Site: brandenburg
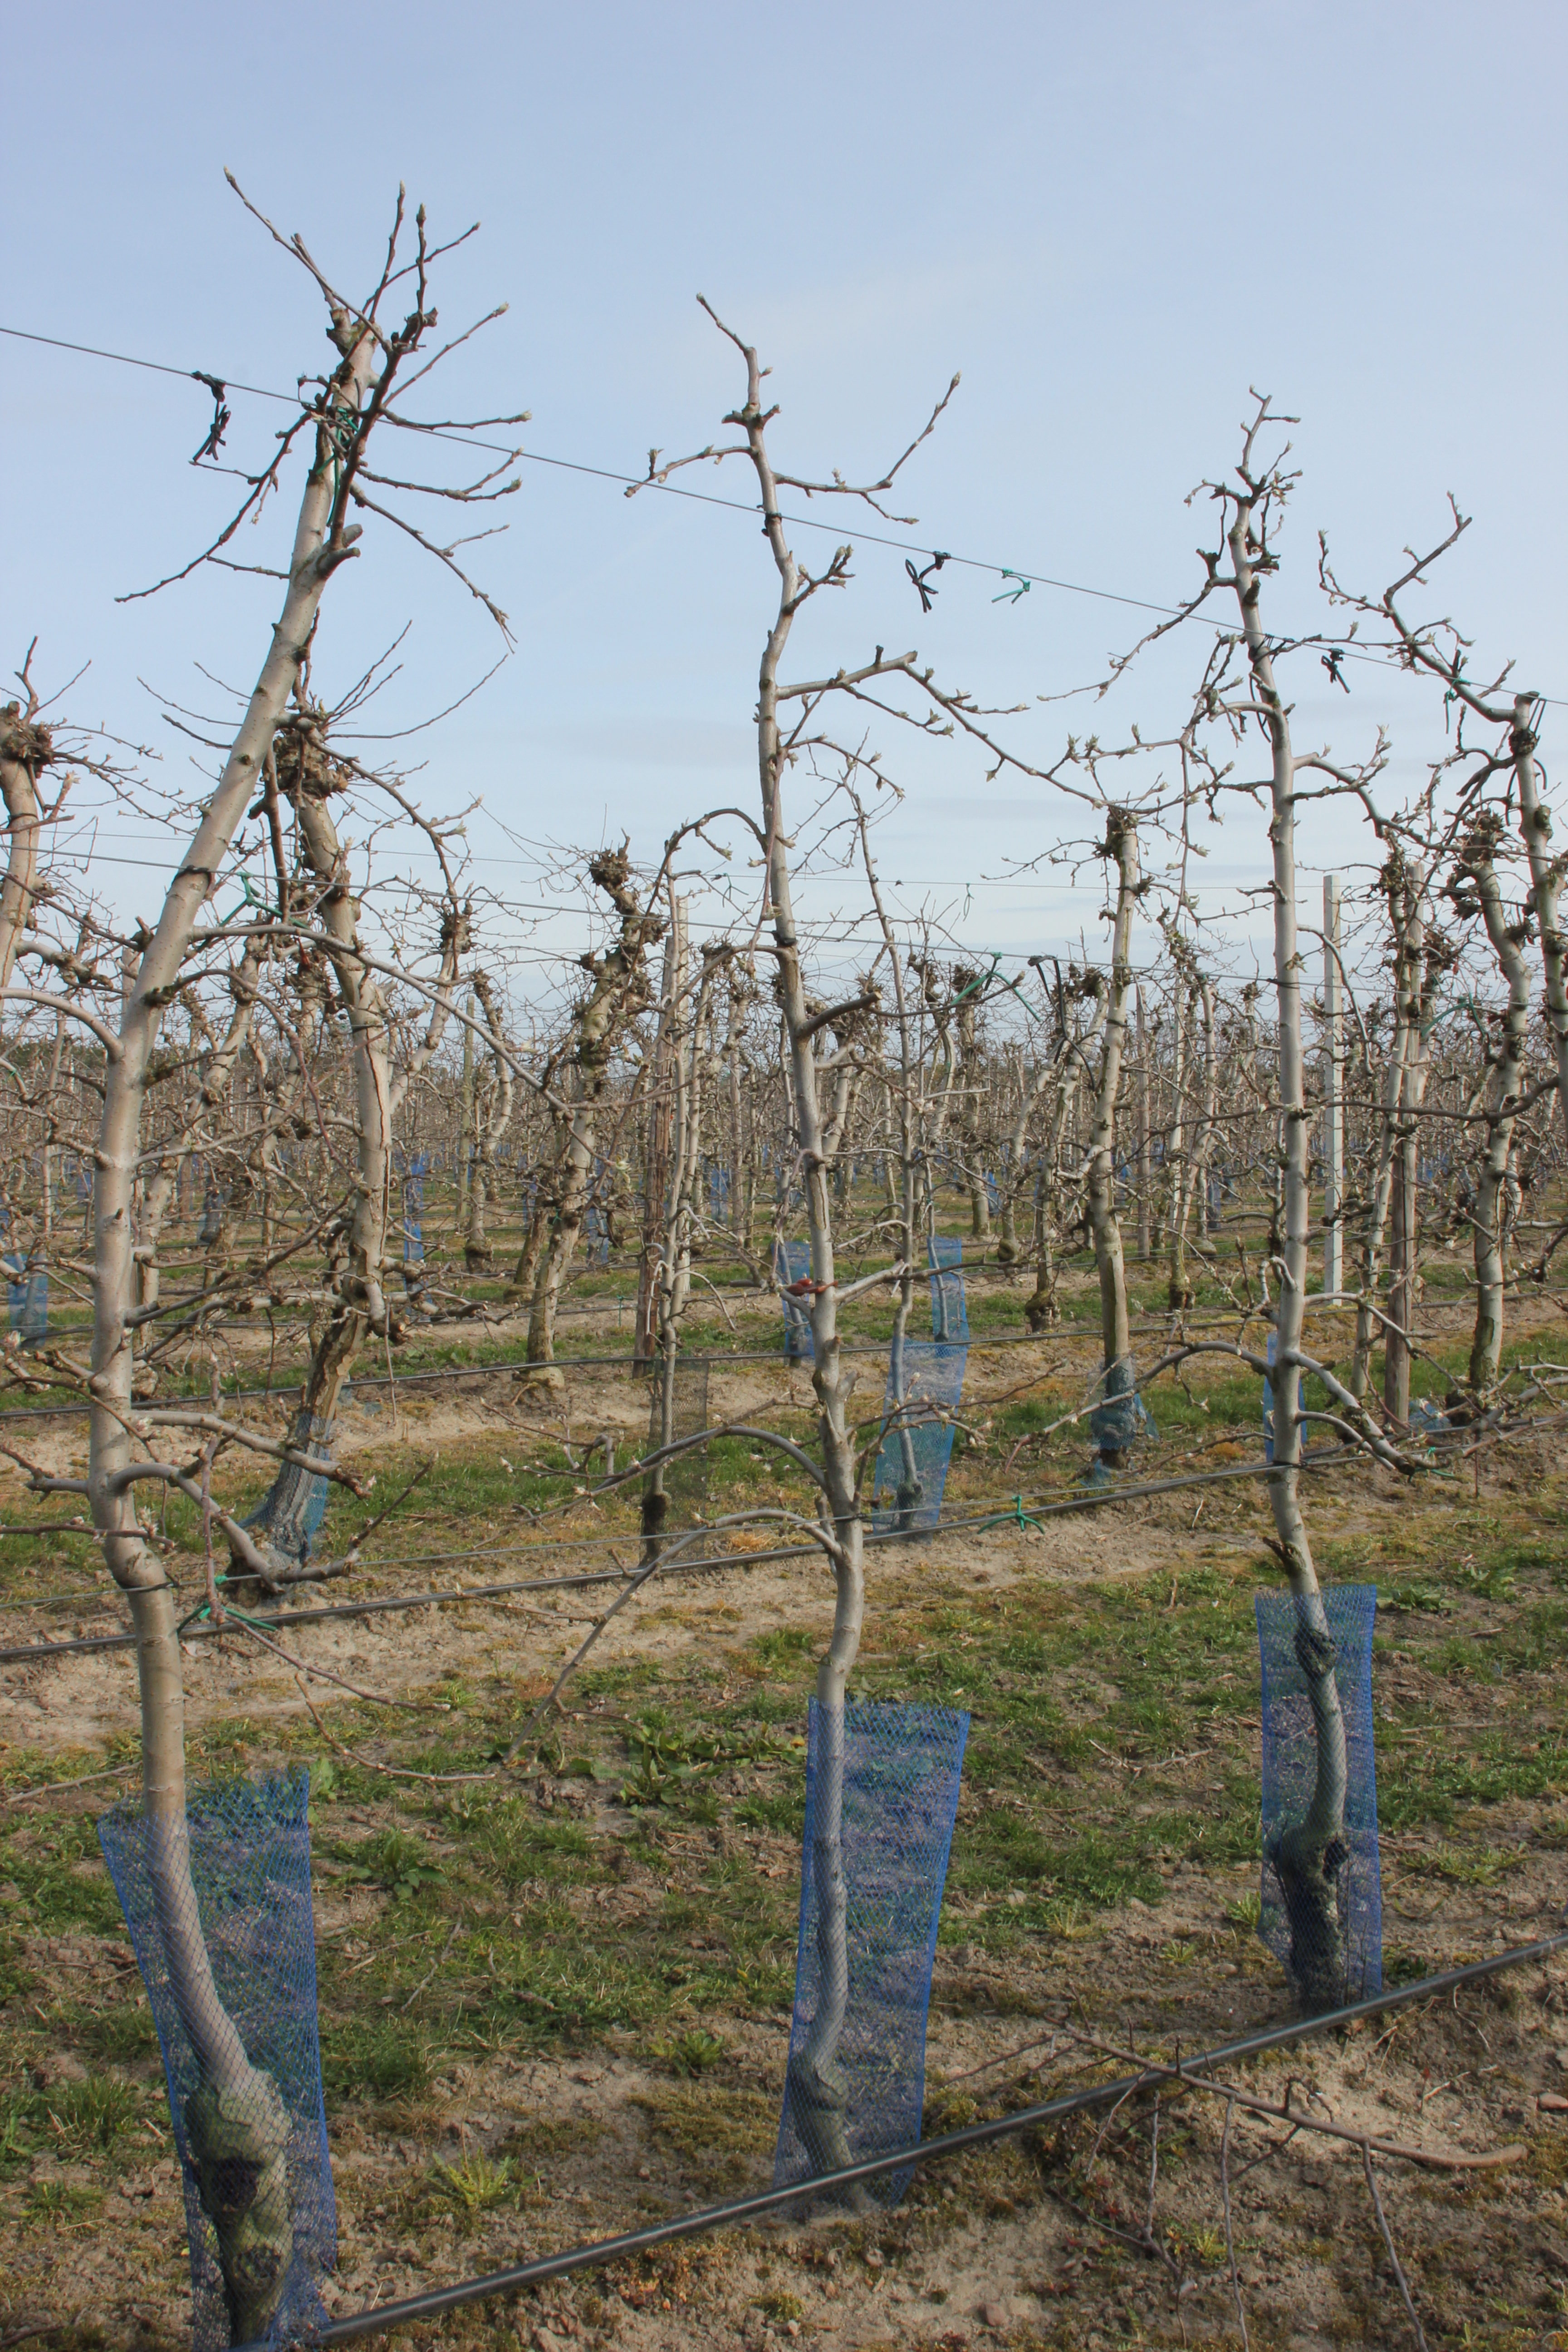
Growth stage (BBCH 54): Inflorescence emergence